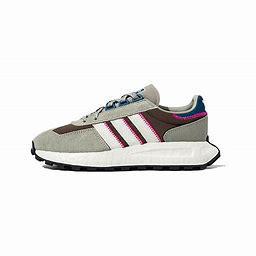
Brand: adidas
Model: originals Adidas Originals Retropy E5